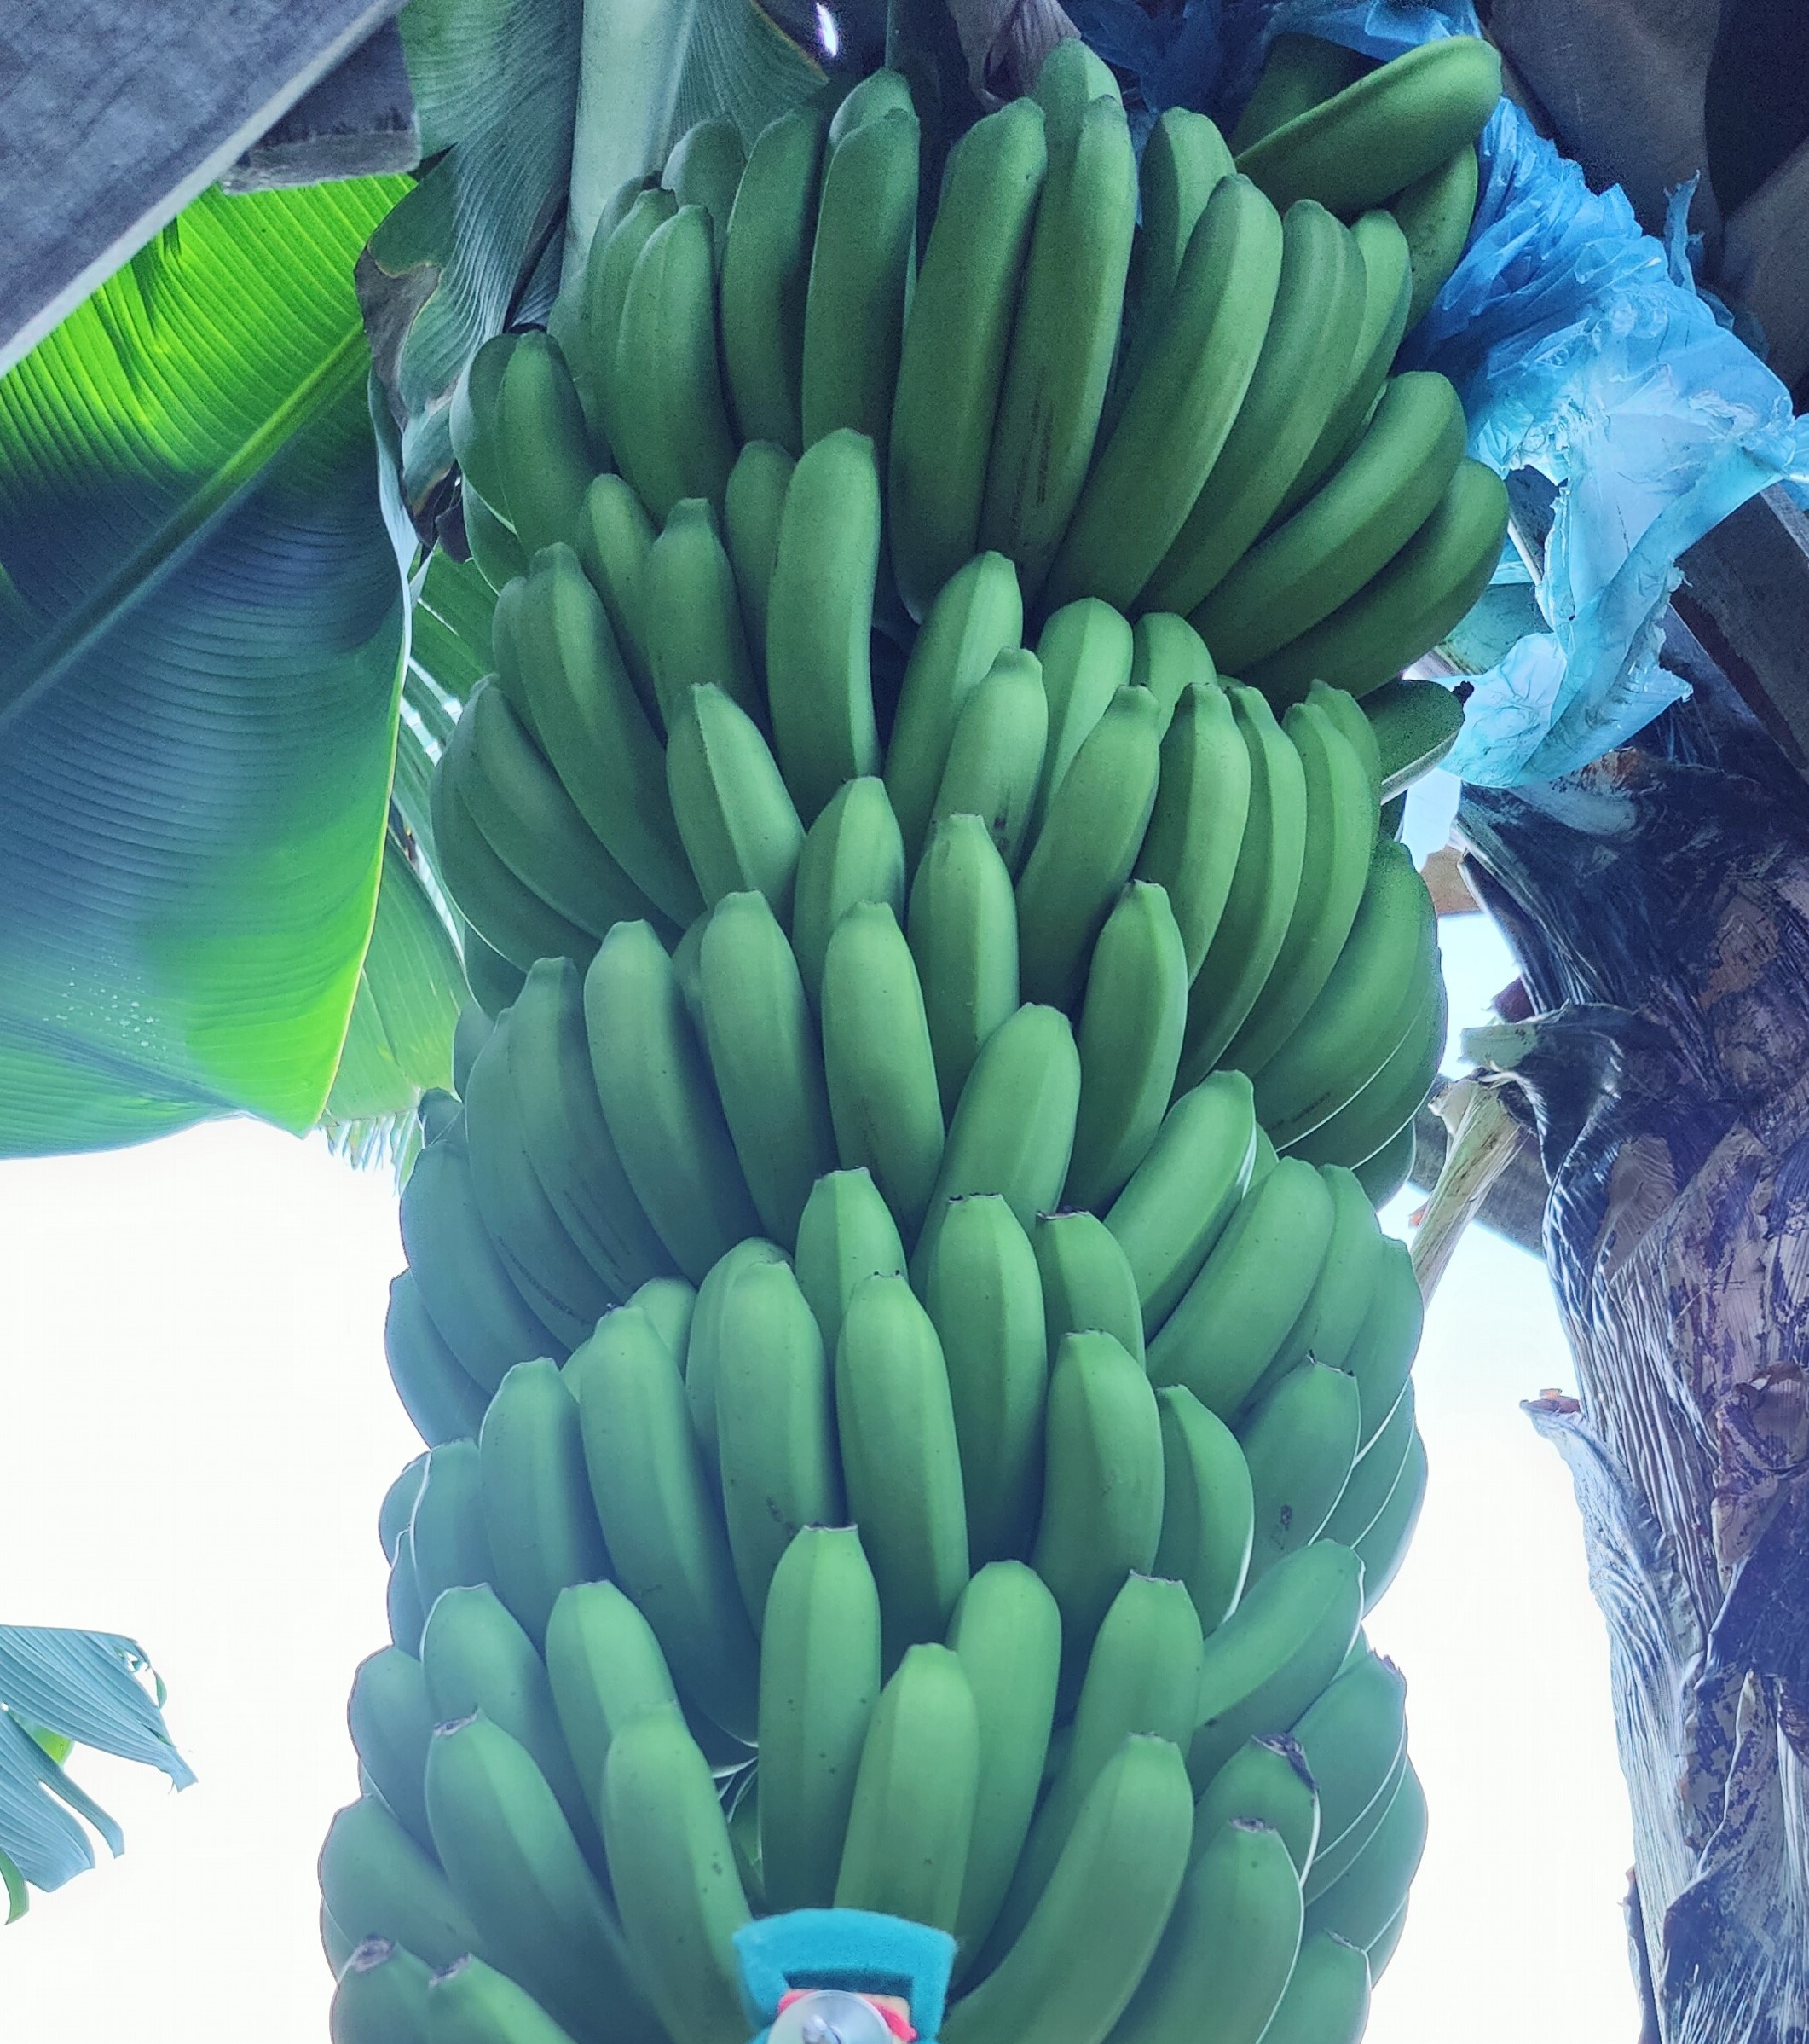
Label: Cut